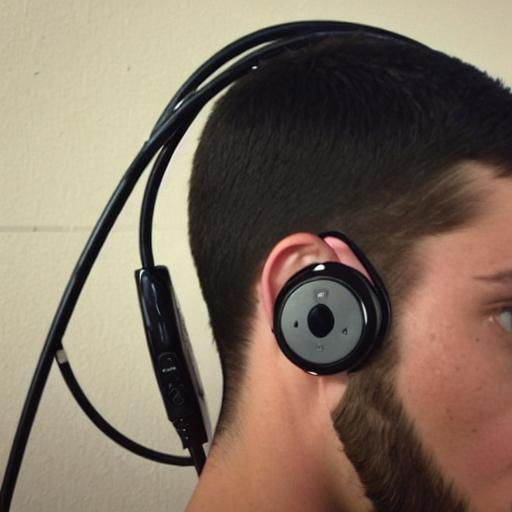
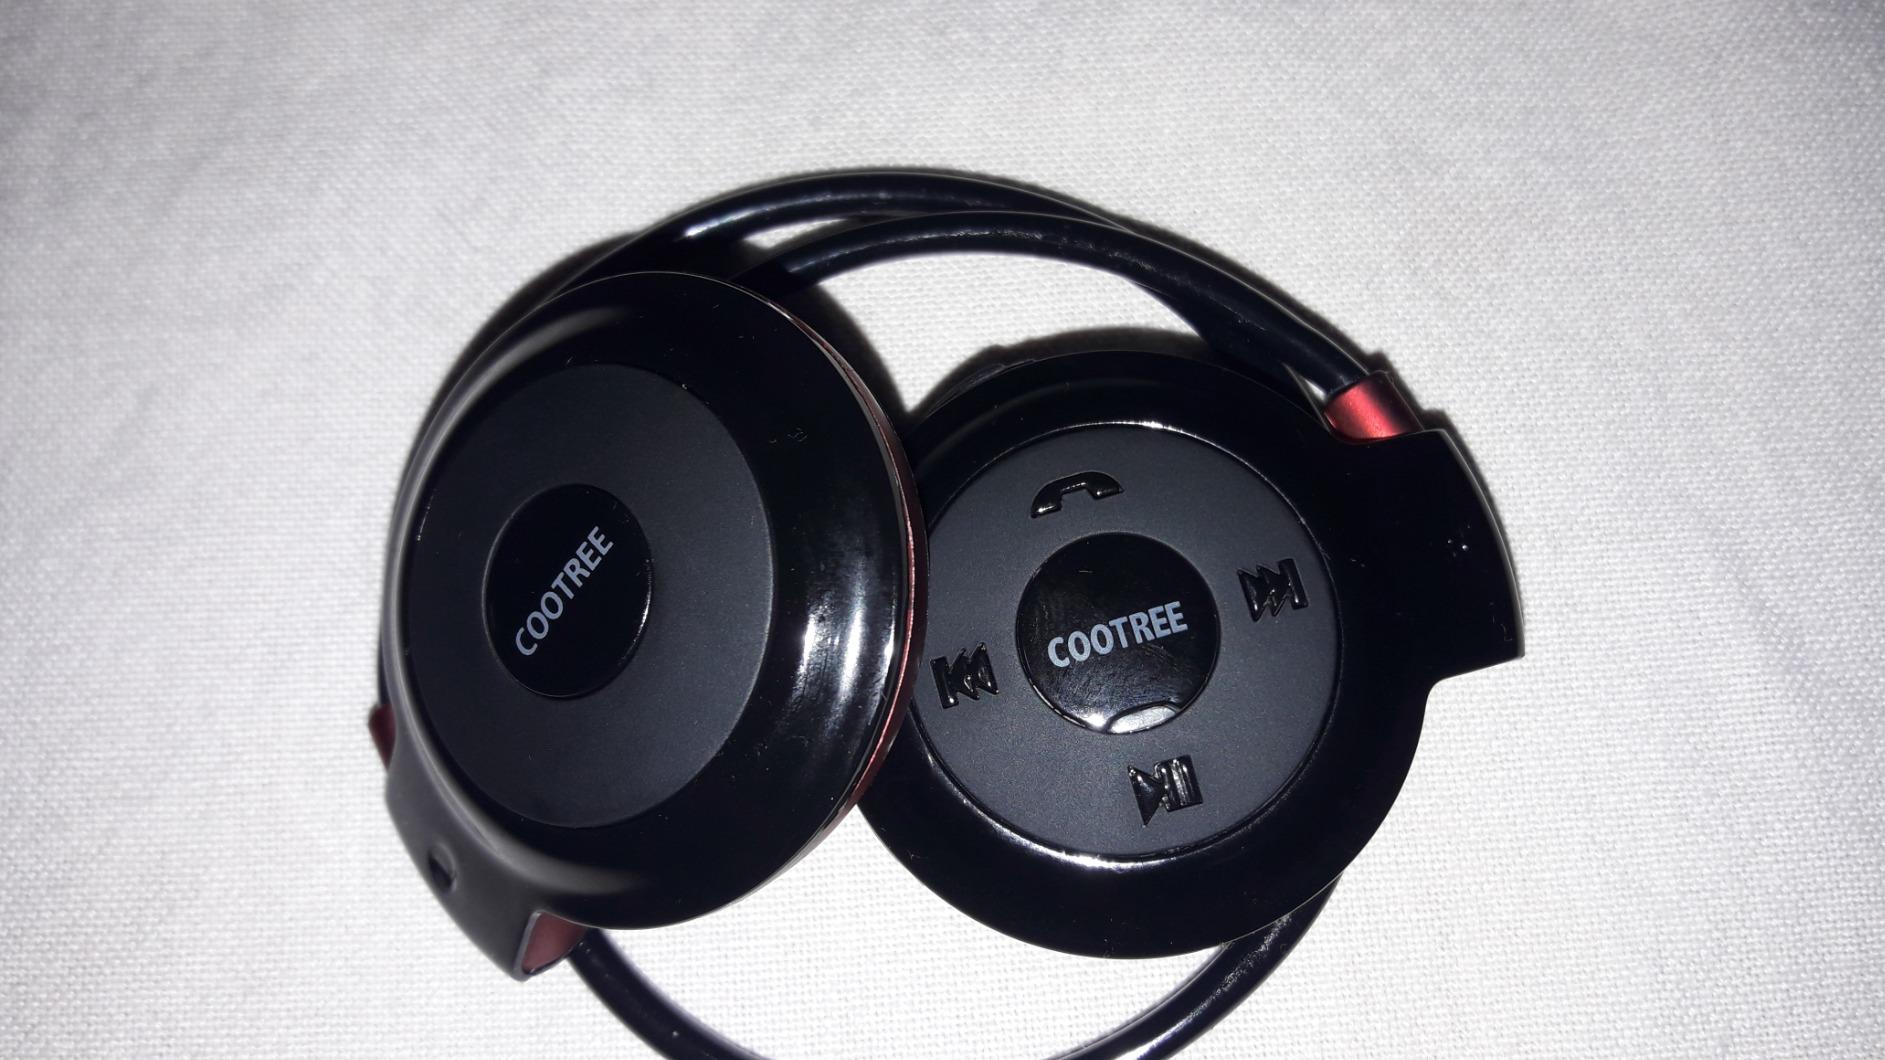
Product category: headphones
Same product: no